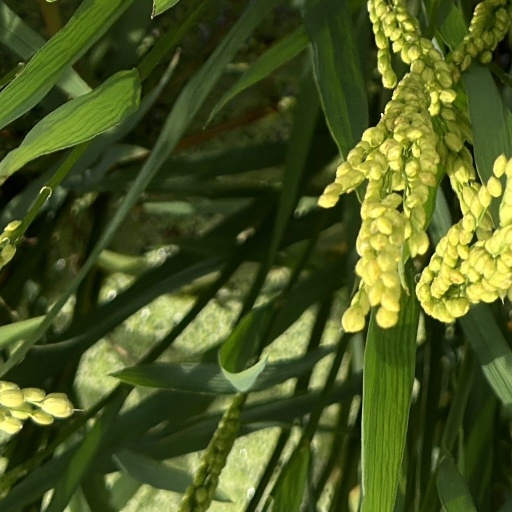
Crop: rice